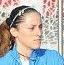
Age: 22